BC Rytas

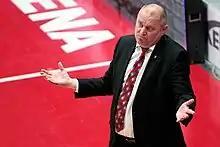
Virginijus Šeškus with Rytas

Seibutis, Palacios, Cook, Songaila, Jelovac, Dowdell, Bendžius all left Rytas, forcing Rytas to completely rebuild during the off-season. Also, the team played most of its games in the newly reconstructed Lietuvos rytas Arena instead of the Siemens Arena. Rytas also withdrew from the VTB League. Virginijus Šeškus, the architect of TonyBet Prienai and the win over Rytas in the LKF Cup, was signed as head coach. Under Šeškus, Rytas signed ex-Žalgiris player and Lithuanian national team member Adas Juškevičius, former NBA player and leader of BC Šiauliai Travis Leslie, his TonyBet stars, ex-Rytas player Mindaugas Lukauskis and center Artūras Valeika, and also signed Billy Baron and Mike Moser to complete the team. Gediminas Orelik became the new Rytas leader, along with Martynas Gecevičius and Antanas Kavaliauskas, who remained with Rytas during the summer.